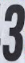
Number: 3